Olduvai Gorge Museum

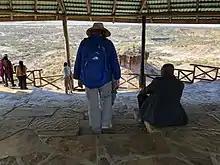
Visitors to the museum enjoy the view of the gorge from the covered overlook

The museum was founded in the late 1970s by Mary Leakey, an archaeologist and paleoanthropologist who conducted research in the gorge for decades. The museum was created to house and showcase paleoanthropological artifacts from the surrounding area. After Mary's death, the Olduvai Gorge Museum was put under control of the Tanzanian government's Department of Cultural Antiquities. During the mid-1990s, the J. Paul Getty Museum's Department of Conservation renovated and added to the museum. This included a new wing with exhibits that were designed by the Getty Museum.